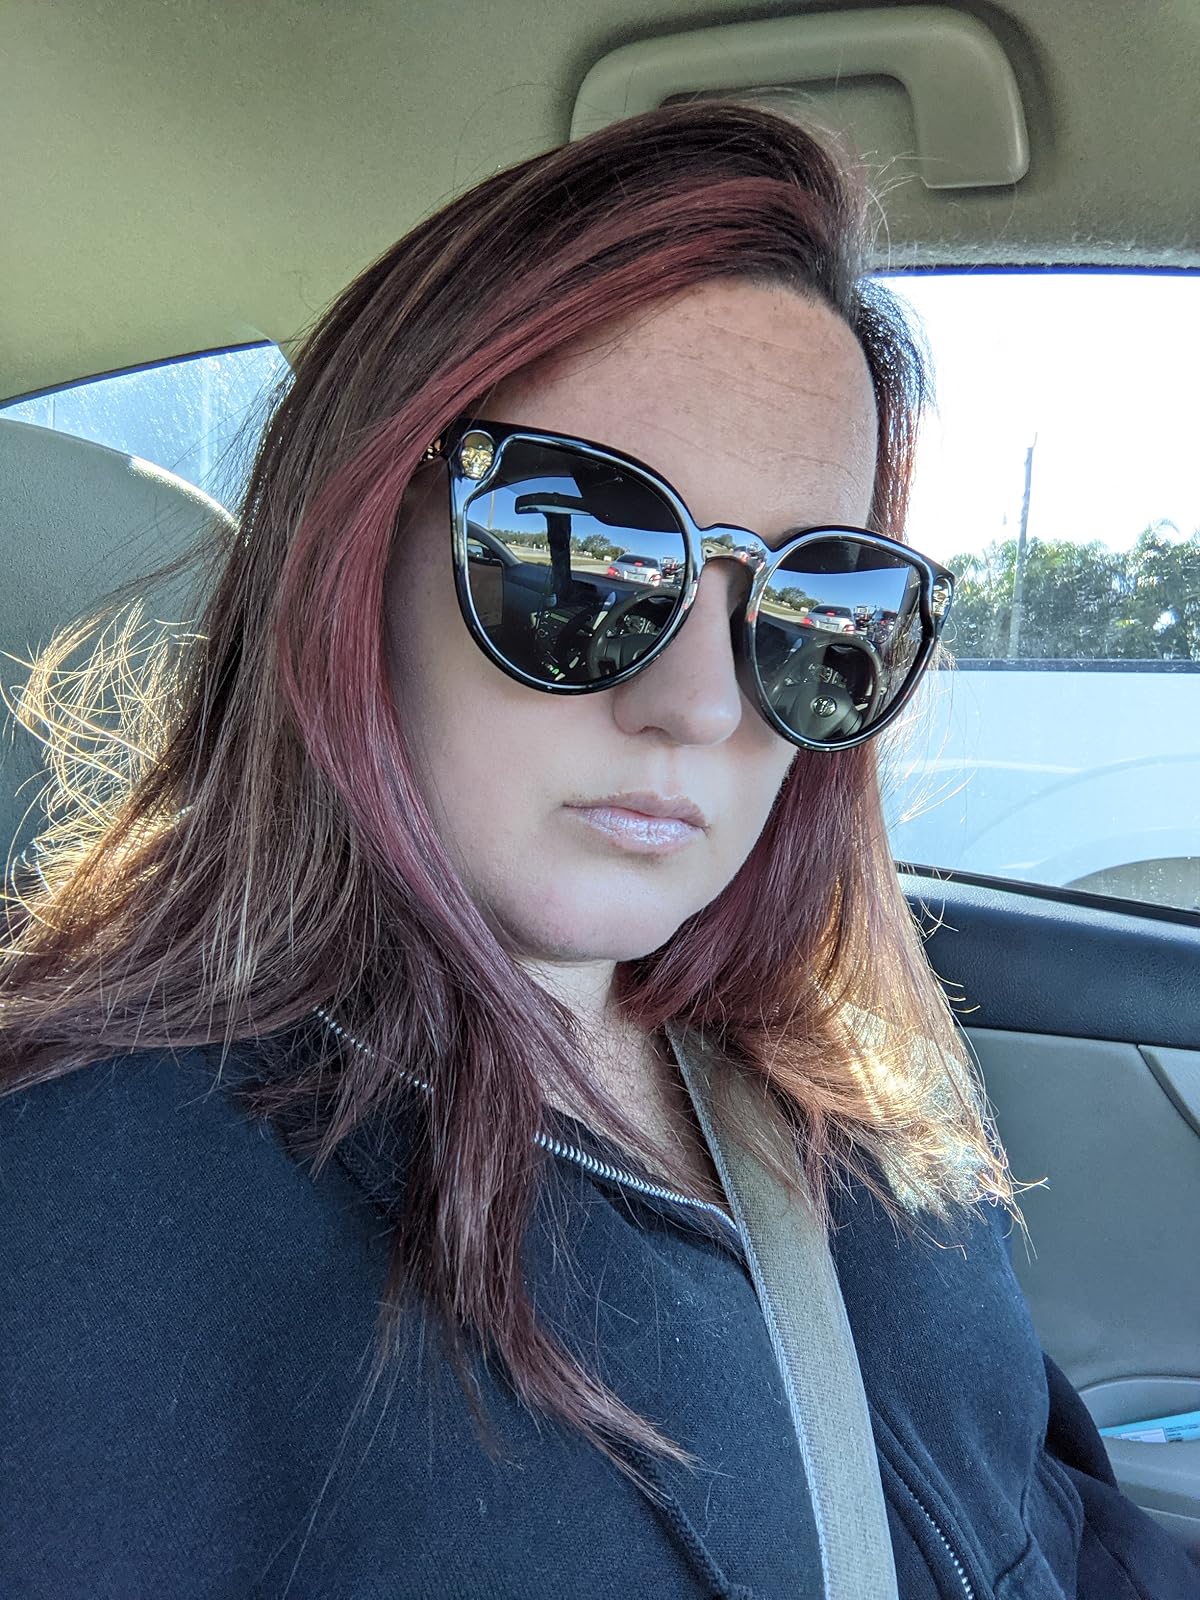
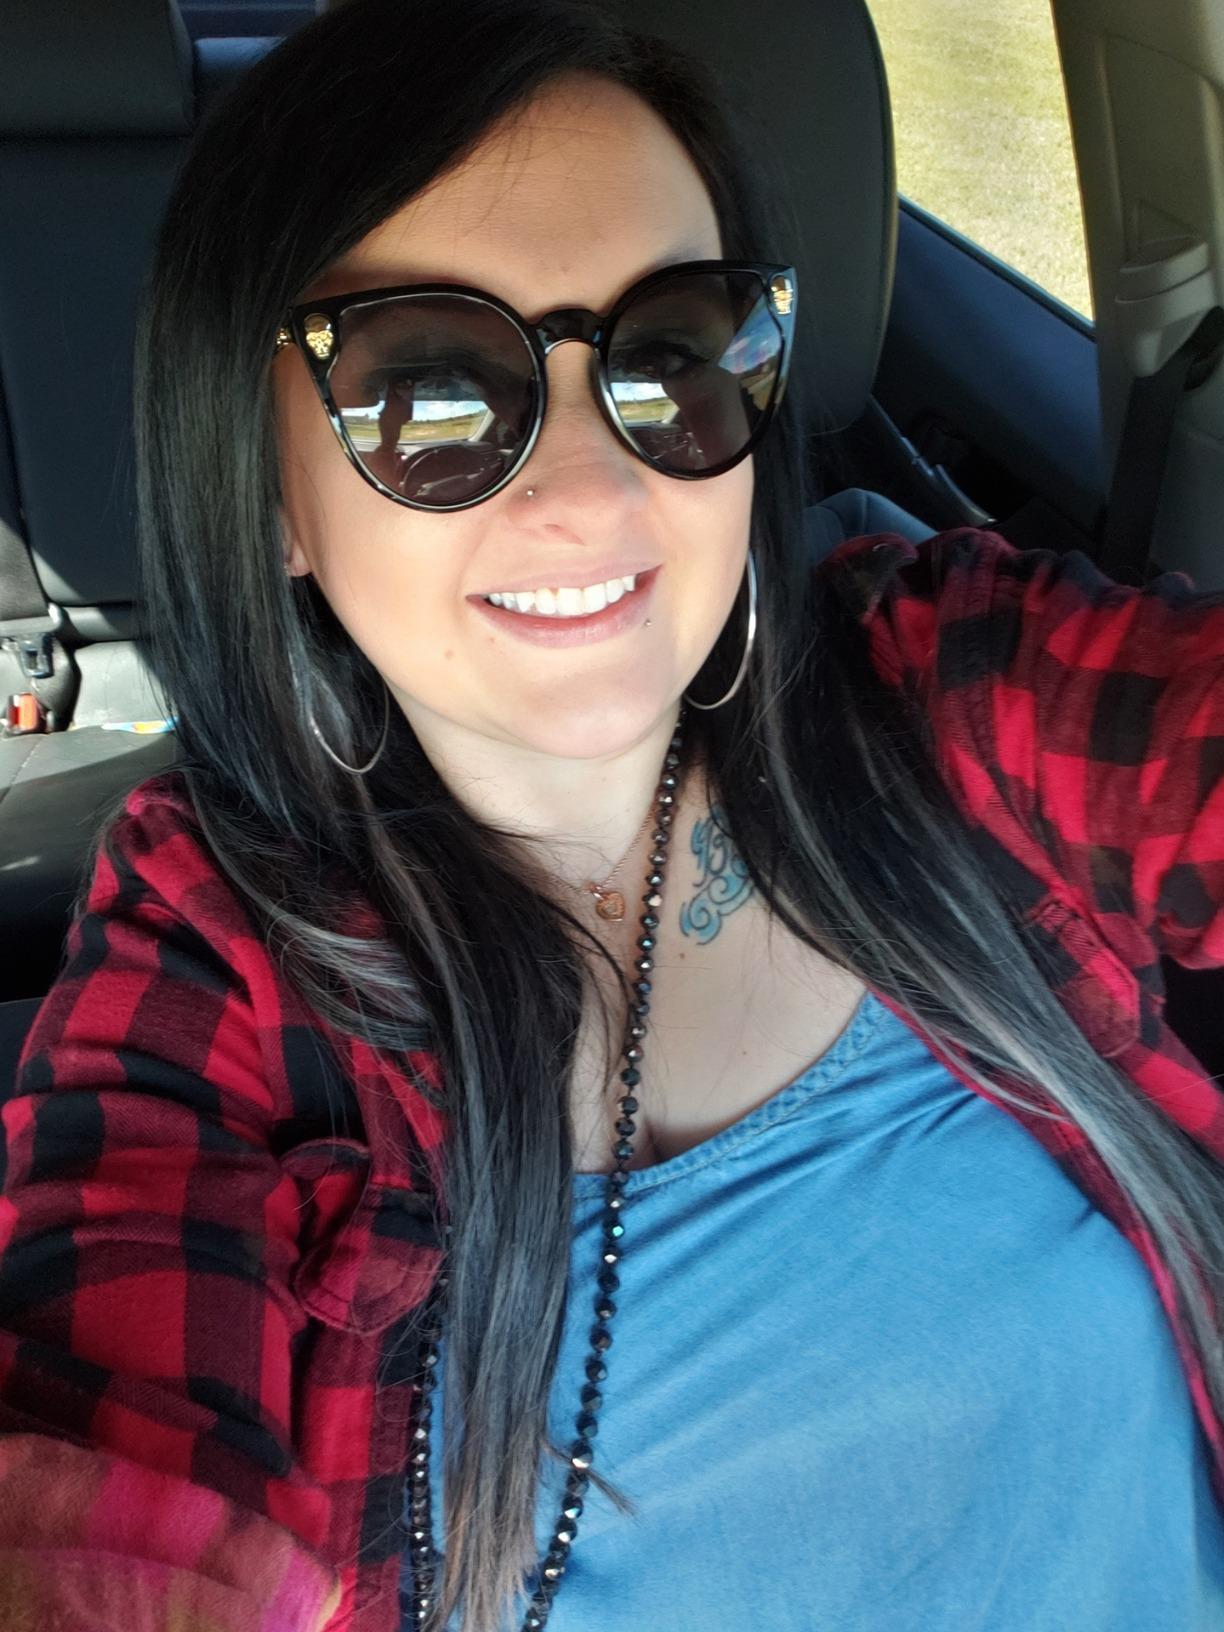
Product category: accessories_sunglasses
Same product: yes